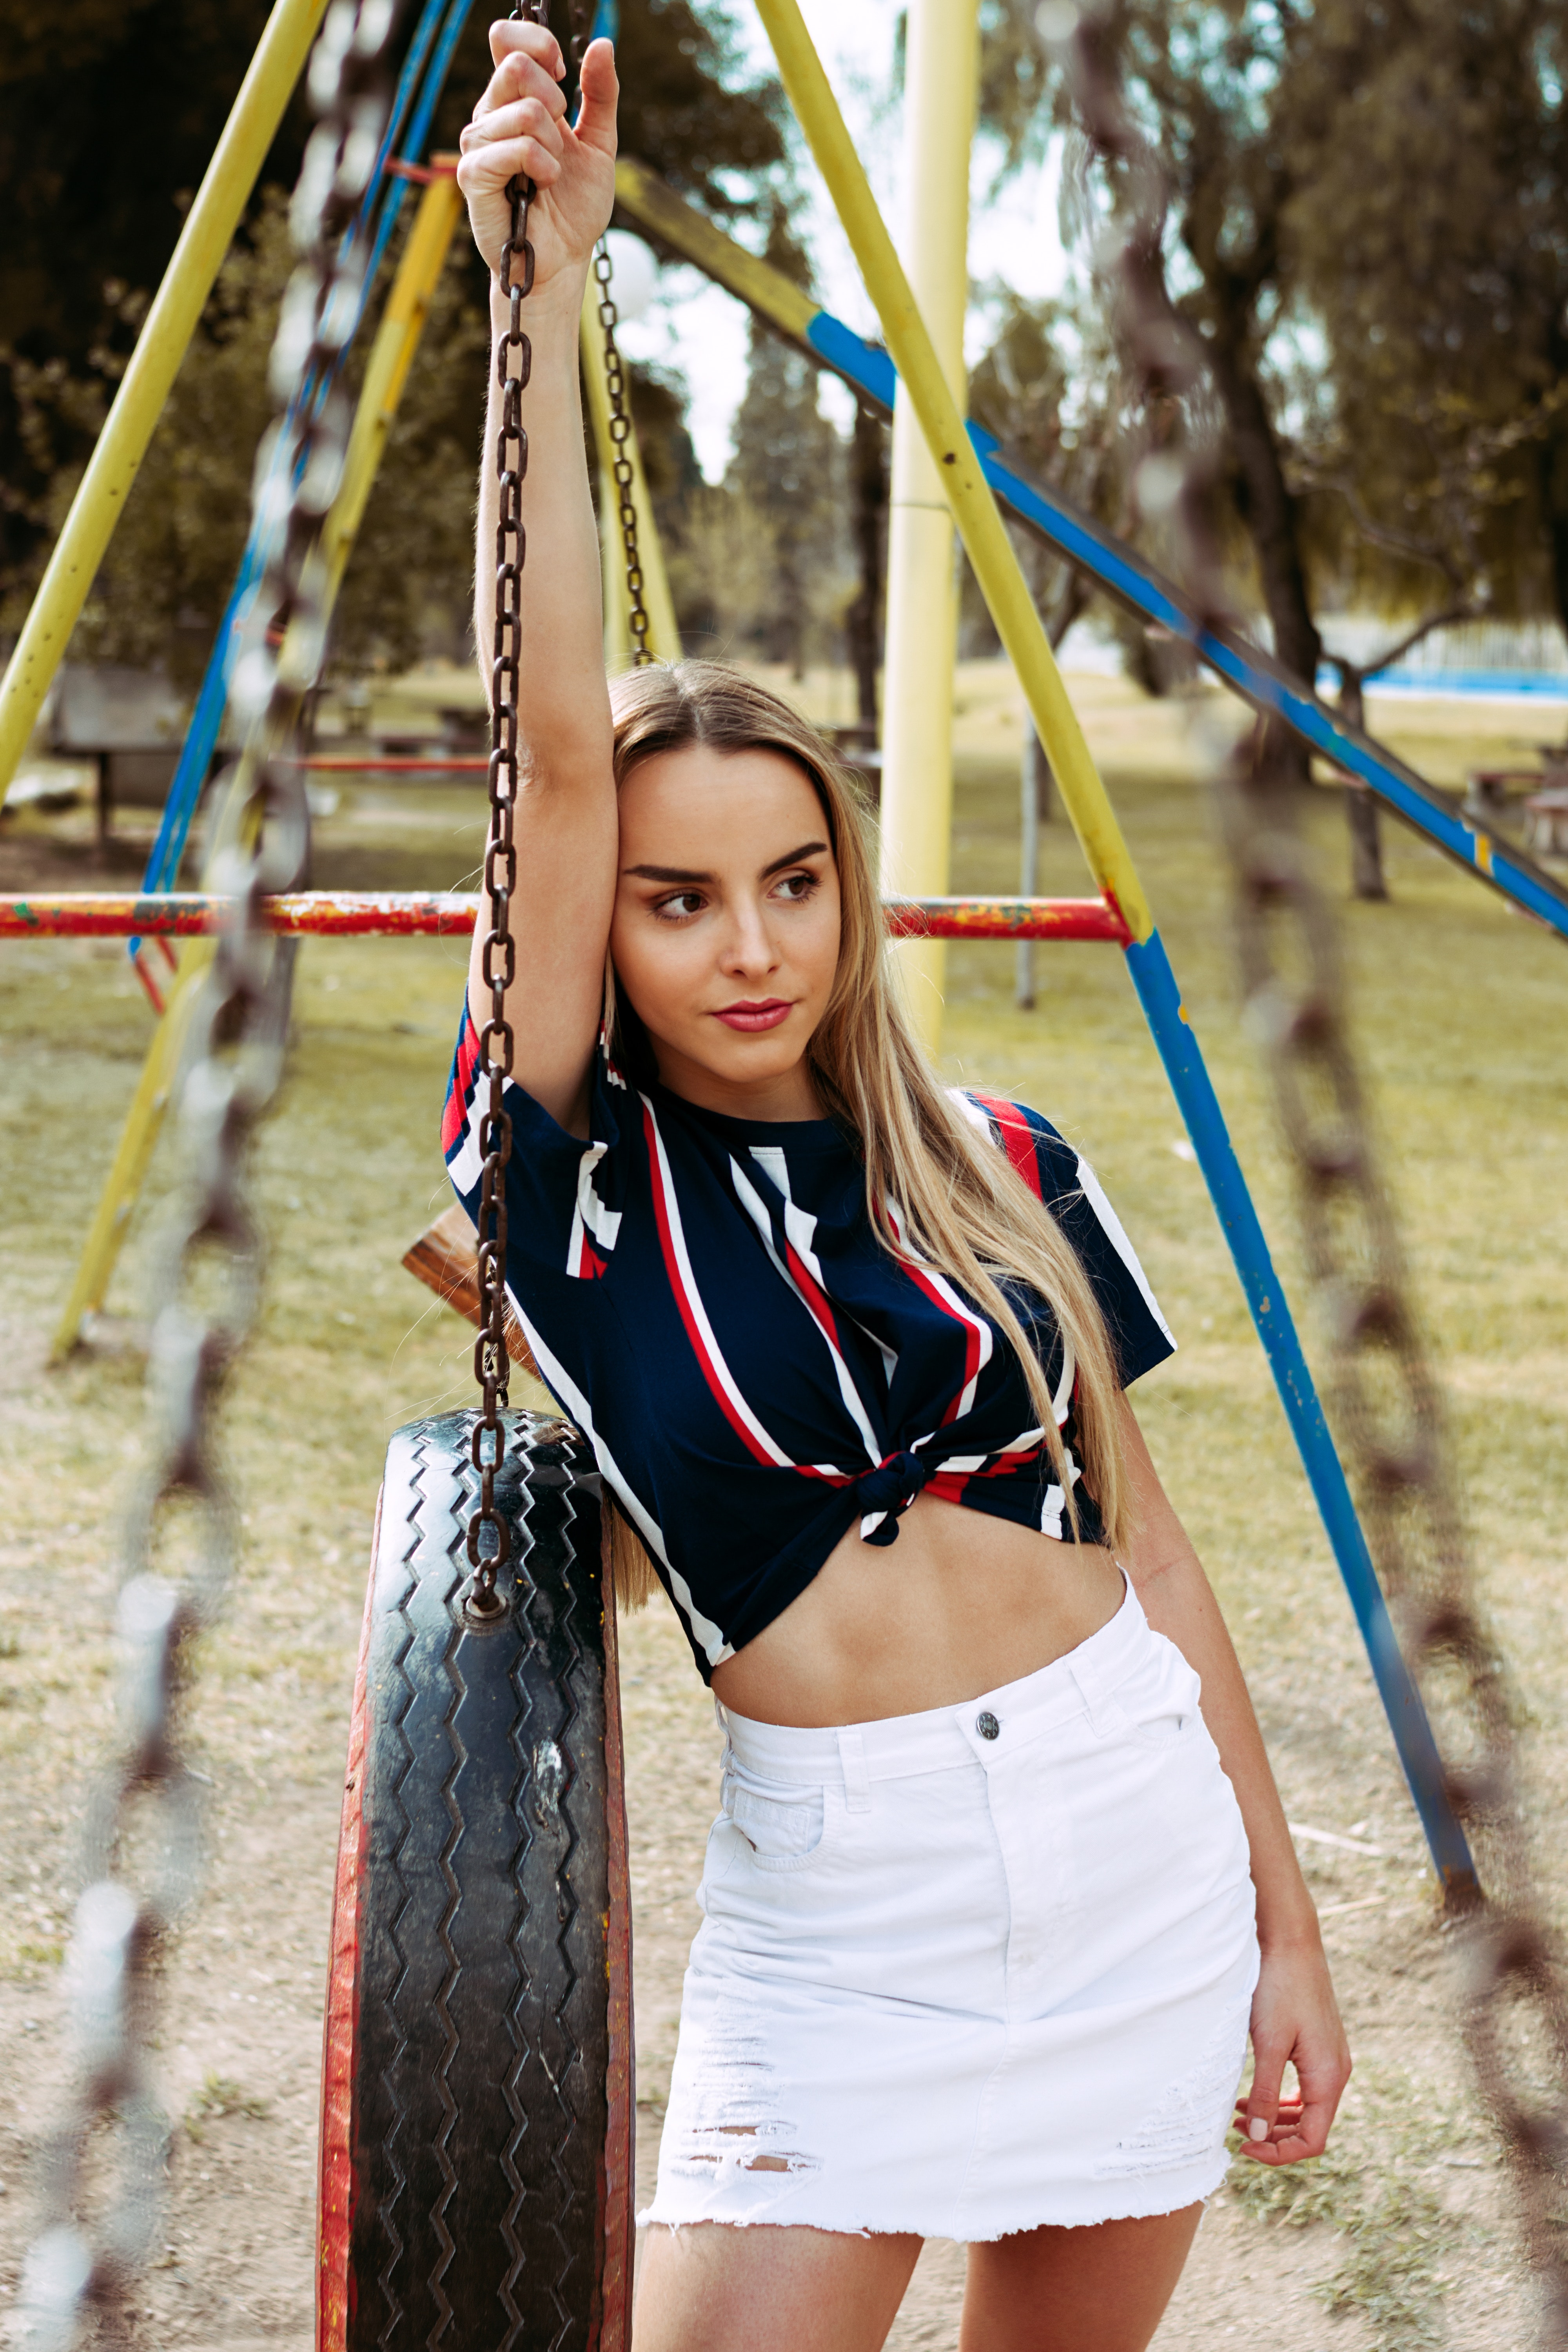
woman, tire, waist, automotive tire, thigh, black hair, knee, trunk, human leg, long hair, navel, electric blue, leisure, crop top, abdomen, denim, recreation, brown hair, jewellery, tree, belt, fun, swing, japanese idol, rim, photo shoot, rope, playground, portrait photography, lingerie, t shirt, uniform, grass, eyewear